Iyo-Tomita Station

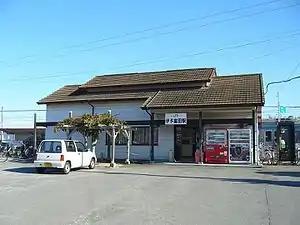
Iyo-Tomita Station in 2006

is a passenger railway station located in the city of Imabari, Ehime Prefecture, Japan. It is operated by JR Shikoku and has the station number "Y39".